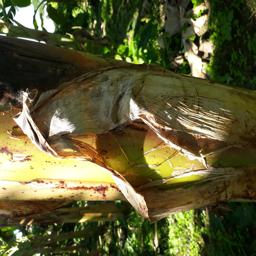
Label: PSEUDOSTEM WEEVIL